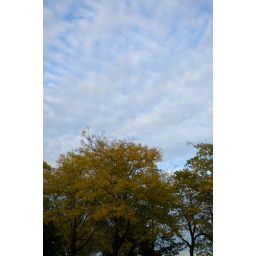
I was really enraptured by the clouds as I drove to class.  Perhaps I should have watched the road more.